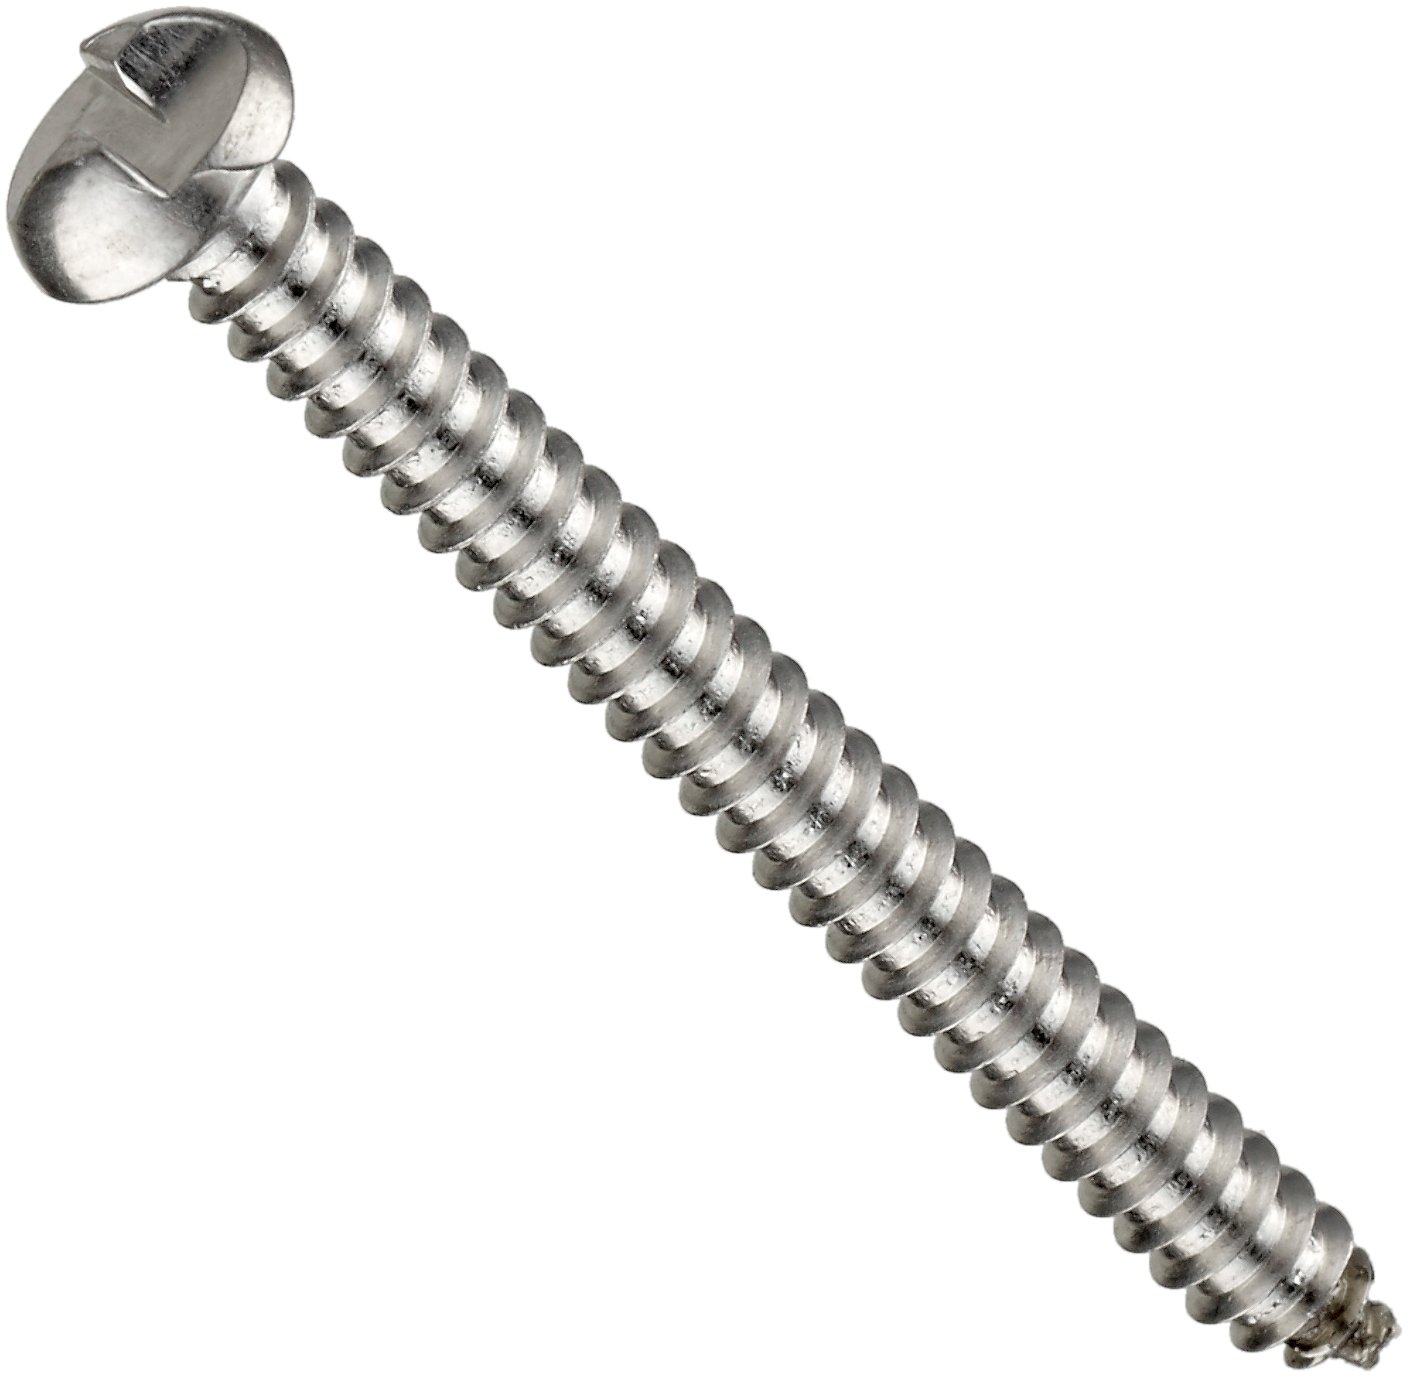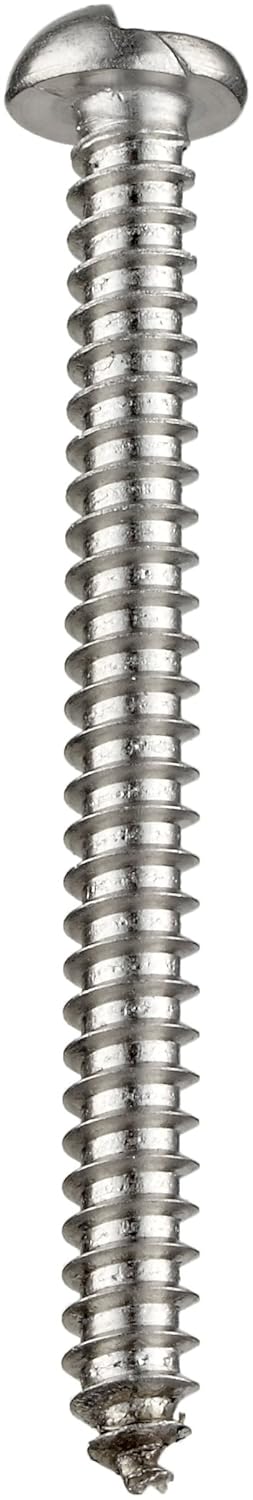
18-8 Stainless Steel Sheet Metal Screw, Plain Finish, Round Head, One-Way Drive, Type AB, 2" Length, #10 Threads, Made in US (Pack of 10)
Category: Industrial & Scientific
The plain finish 18-8 stainless steel sheet metal screw with round head and one-way drive has a Type AB point for forming threads in thin metals between 0.015" and 0.050" thick and resin impregnated plywood, and is made in USA. The Type AB point has the conical tip of a Type A point with the finer spaced threads of a Type B point. The 18-8 stainless steel material provides strength and offers good corrosion resistance in many environments. The material may be slightly magnetic. The round head has a domed shape. The one-way drive has a sloped S-shaped slot that enables installation with a standard slotted driver but resists tampering by requiring a special tool for removal. Sheet metal screws, a type of self-tapping screw, have threads down the entire length of the shank for tapping and fastening thin material. The point style determines the type of material the screw can be used on, such as metal, wood, or plastic. These screws commonly have a sharp point that helps penetrate the material.
Features: Type AB point has a conical tip and fine spaced threads that are suitable for forming threads in thin metals between 0.015" and 0.050" thick and resin impregnated plywood | 18-8 stainless steel provides good corrosion resistance and strength, and the plain surface has no finish or coating | Round head has a domed shape | One-way drive installs with a standard slotted driver but resists tampering by requiring a special tool for removal | Made in US